Northern Cyprus–United States relations

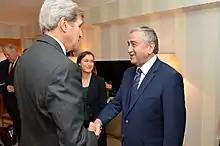
John Kerry shaking hands with Mustafa Akıncı on October 2, 2015.

On December 3, 2015, John Kerry made visits to both Cyprus and Northern Cyprus meeting with both the President of Cyprus, Nicos Anastasiades, and the President of Northern Cyprus, Mustafa Akıncı, each individually, and then together shaking hands with both men. The visit marked the first time a sitting Secretary of State met with leaders of both Cyprus administrations in the respective nations. Kerry stated that a deal to end the conflict was in reach stating, "I am more convinced than ever that a settlement is within reach. This will not happen automatically, but it can be done. A united Cyprus can stand as a beacon for peace in a troubled region of the world. It has been a priority for me and President Obama. I am impressed with both Nicos and Mustafa. Our focus must be on what we can change. Today I have witnessed that desire".